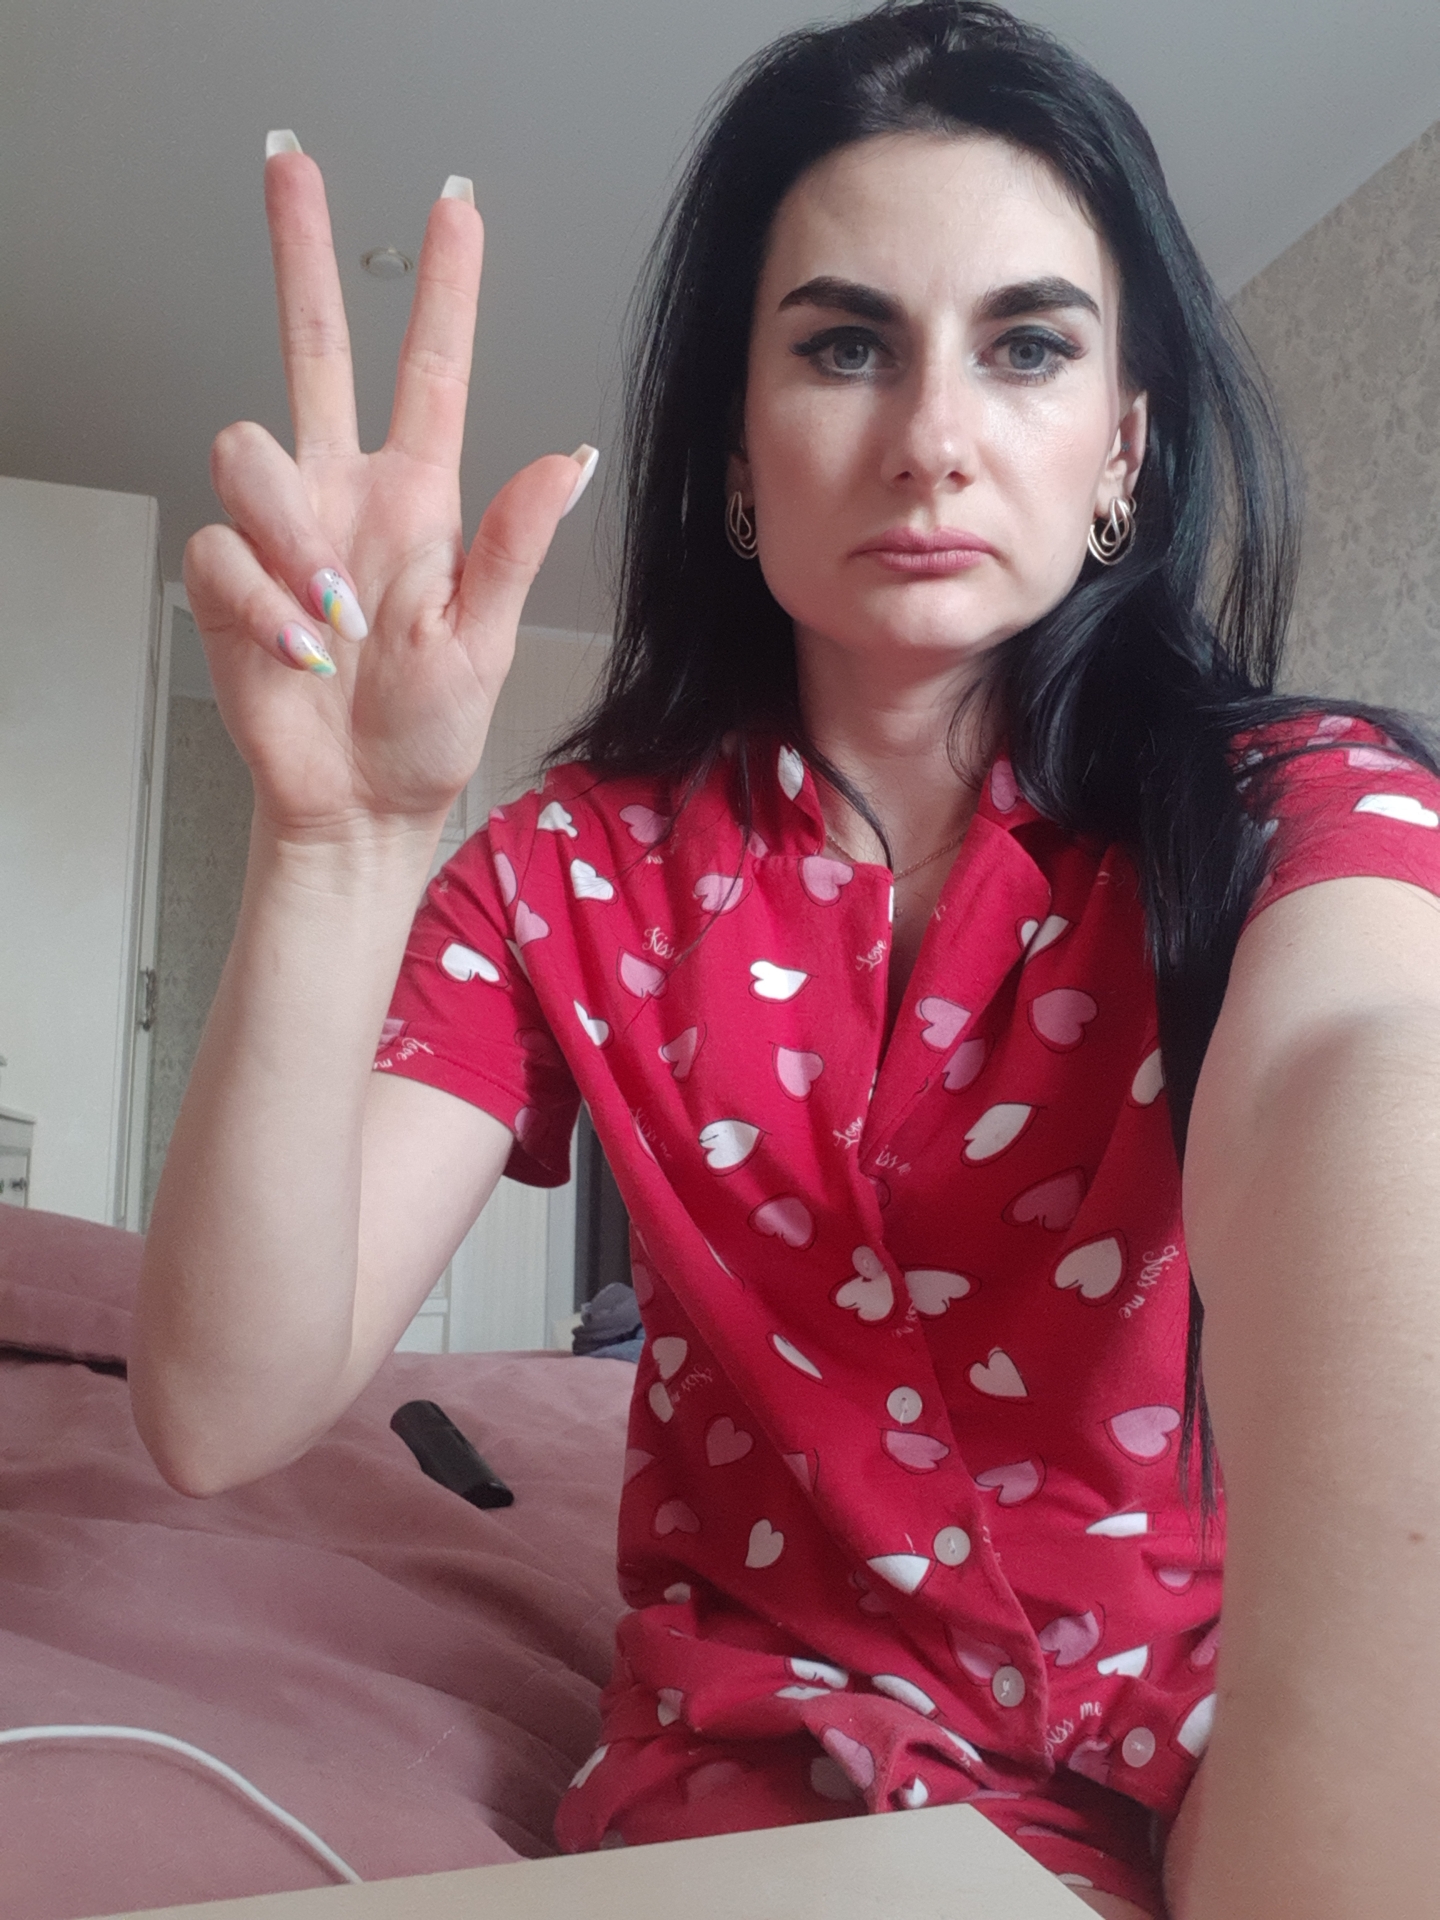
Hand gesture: three2